Mac transition to Intel processors

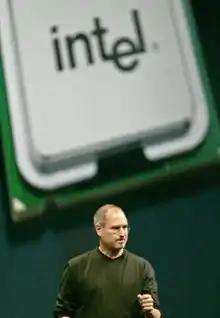
Then-CEO Steve Jobs announces the Intel transition at WWDC 2005.

In the years since the end of the Star Trek project, there were reports of Apple working to port its operating system to Intel's x86 processors, with one engineer managing to get Apple's OS to run on a number of Intel-powered computers.